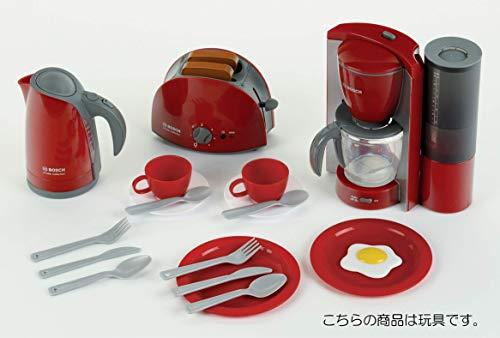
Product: Theo Klein Bosch Breakfast Toy Playset
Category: Toys & Games | Dress Up & Pretend Play | Pretend Play | Kitchen Toys | Kitchen Playsets
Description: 1 plastic egg.
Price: $28.34
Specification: ProductDimensions:17.5x6.1x13.4inches|ItemWeight:2.2pounds|ShippingWeight:2.56pounds(Viewshippingratesandpolicies)|DomesticShipping:ItemcanbeshippedwithinU.S.|InternationalShipping:ThisitemcanbeshippedtoselectcountriesoutsideoftheU.S.LearnMore|ShippingAdvisory:Thisitemmustbeshippedseparatelyfromotheritemsinyourorder.Additionalshippingchargeswillnotapply.|ASIN:B0063DLU8Y|Itemmodelnumber:9564|Manufacturerrecommendedage:36months-8years|Discontinuedbymanufacturer:Yes